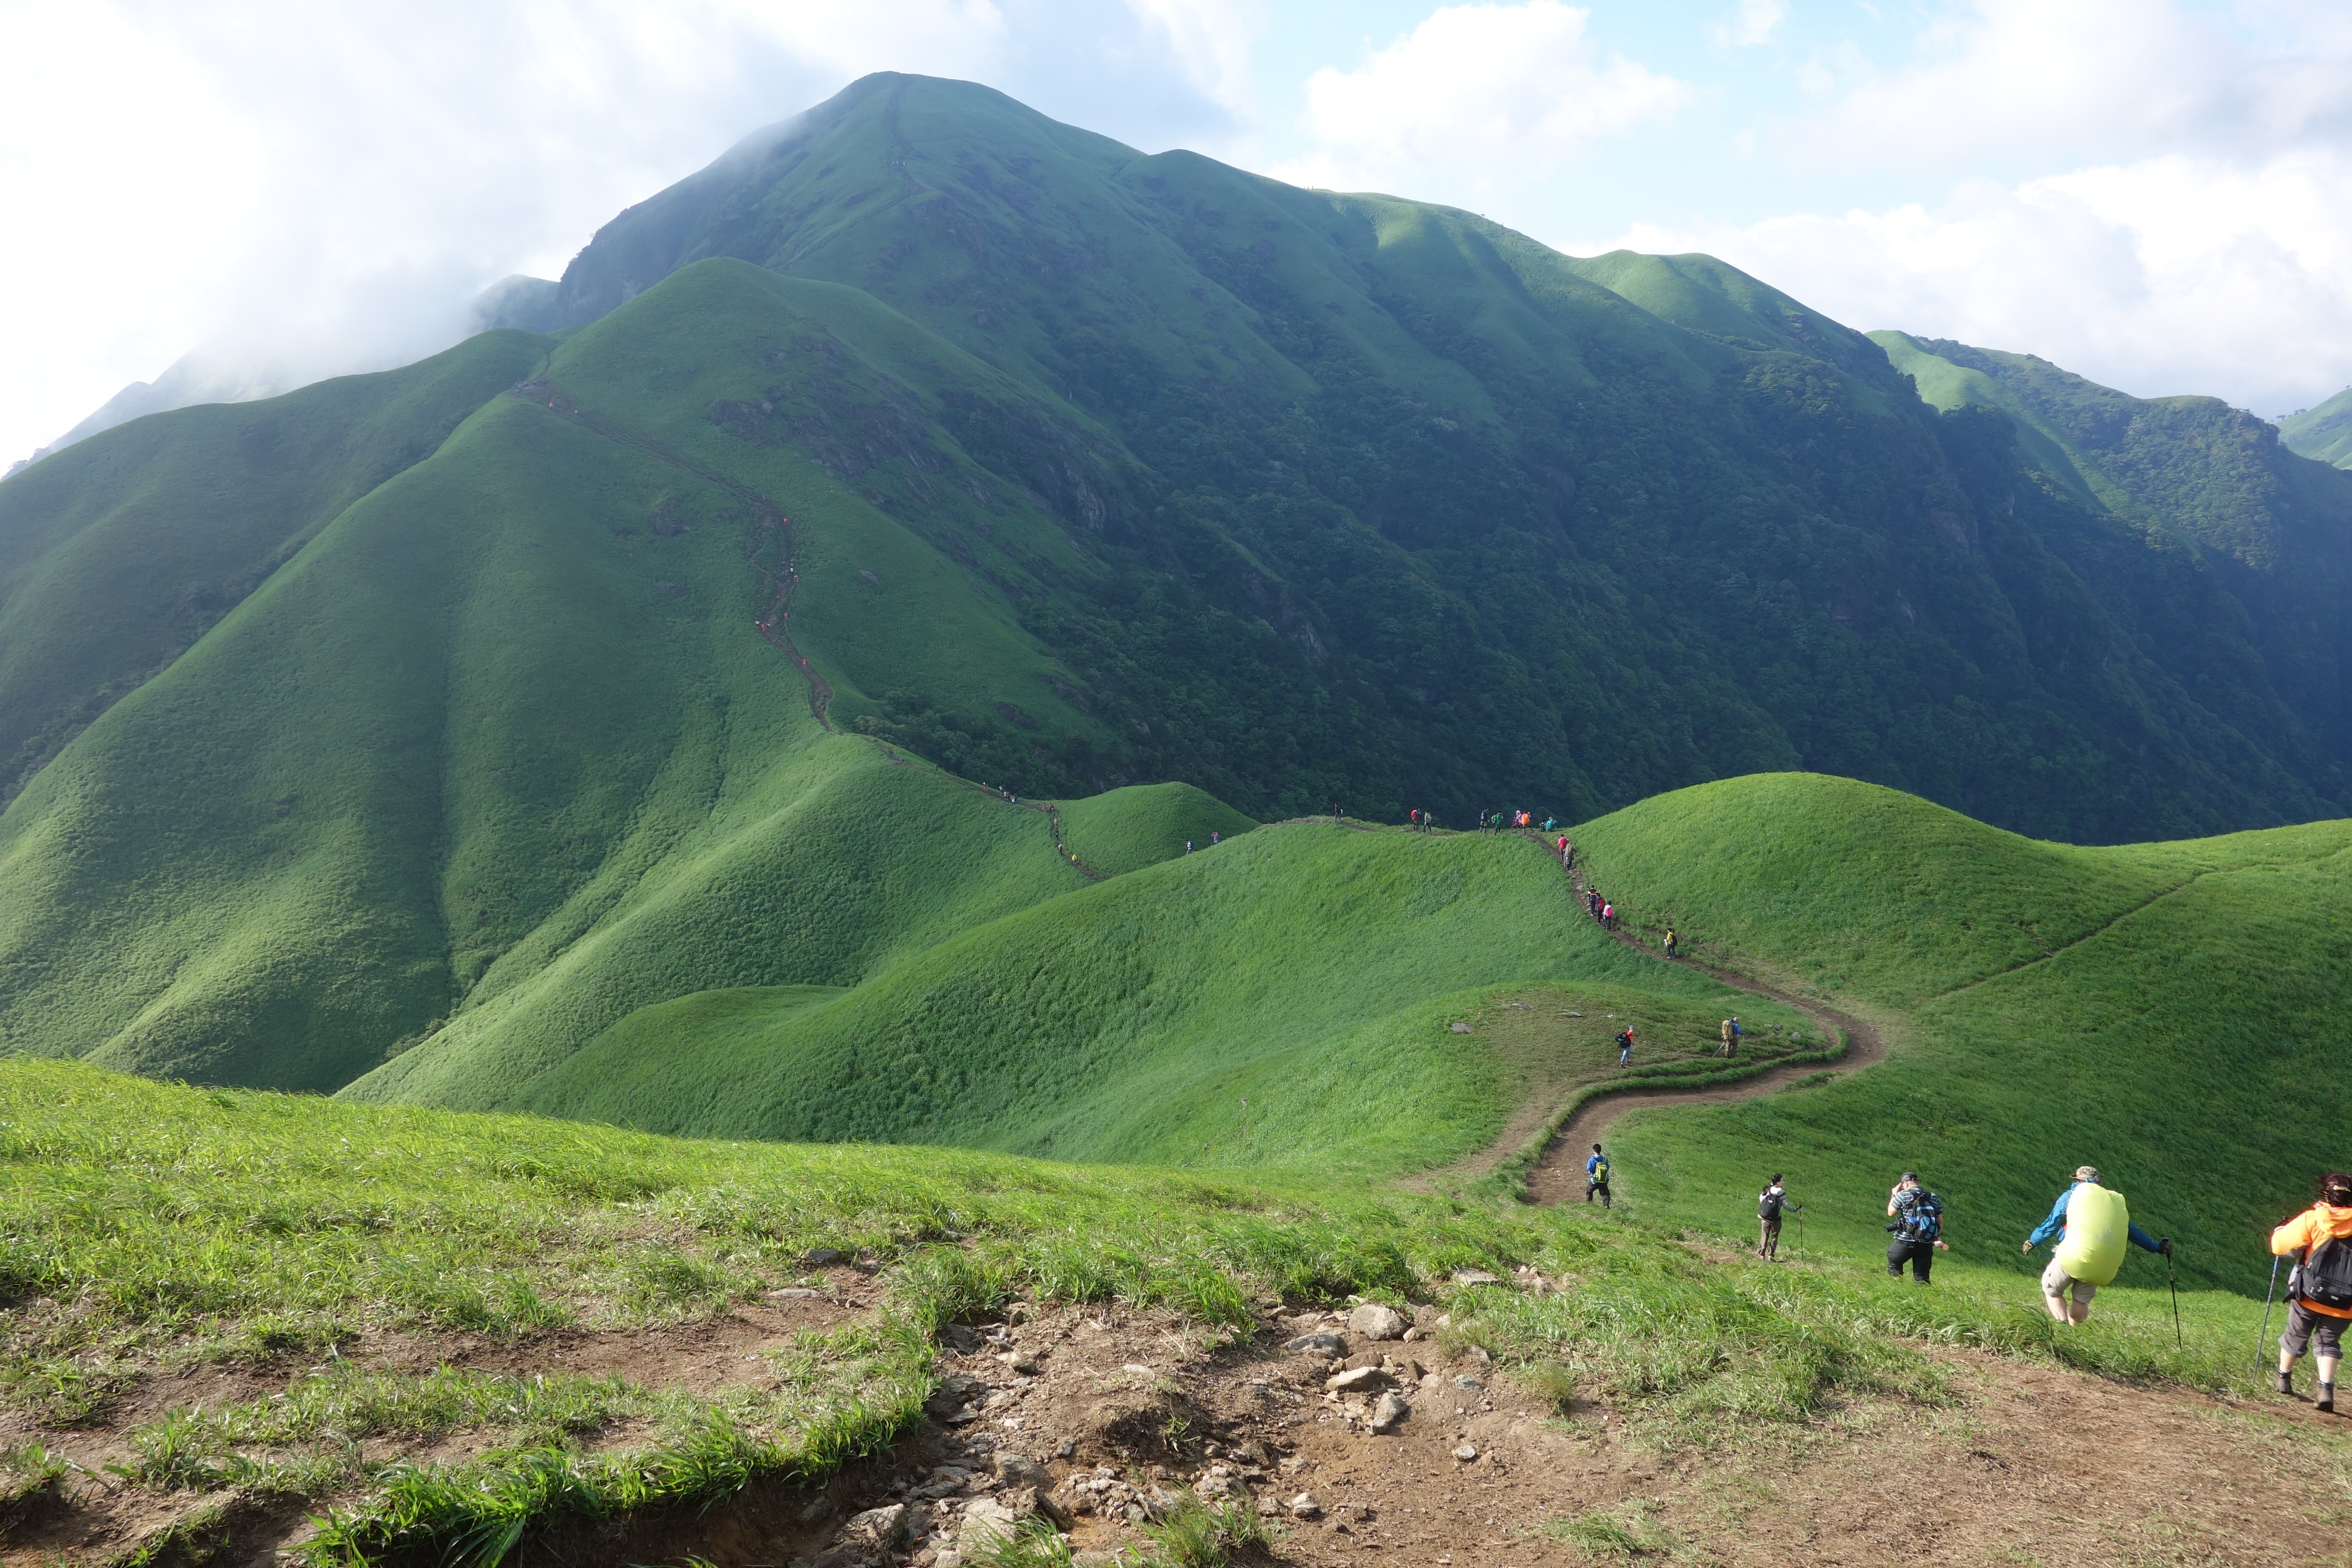
landscape, walking, mountain, meadow, hill, adventure, valley, mountain range, green, pasture, climbing, highland, ridge, mountains, alps, grassland, vegetation, plateau, fell, loch, rural area, landform, mountain pass, wugongshan, geographical feature, mountainous landforms